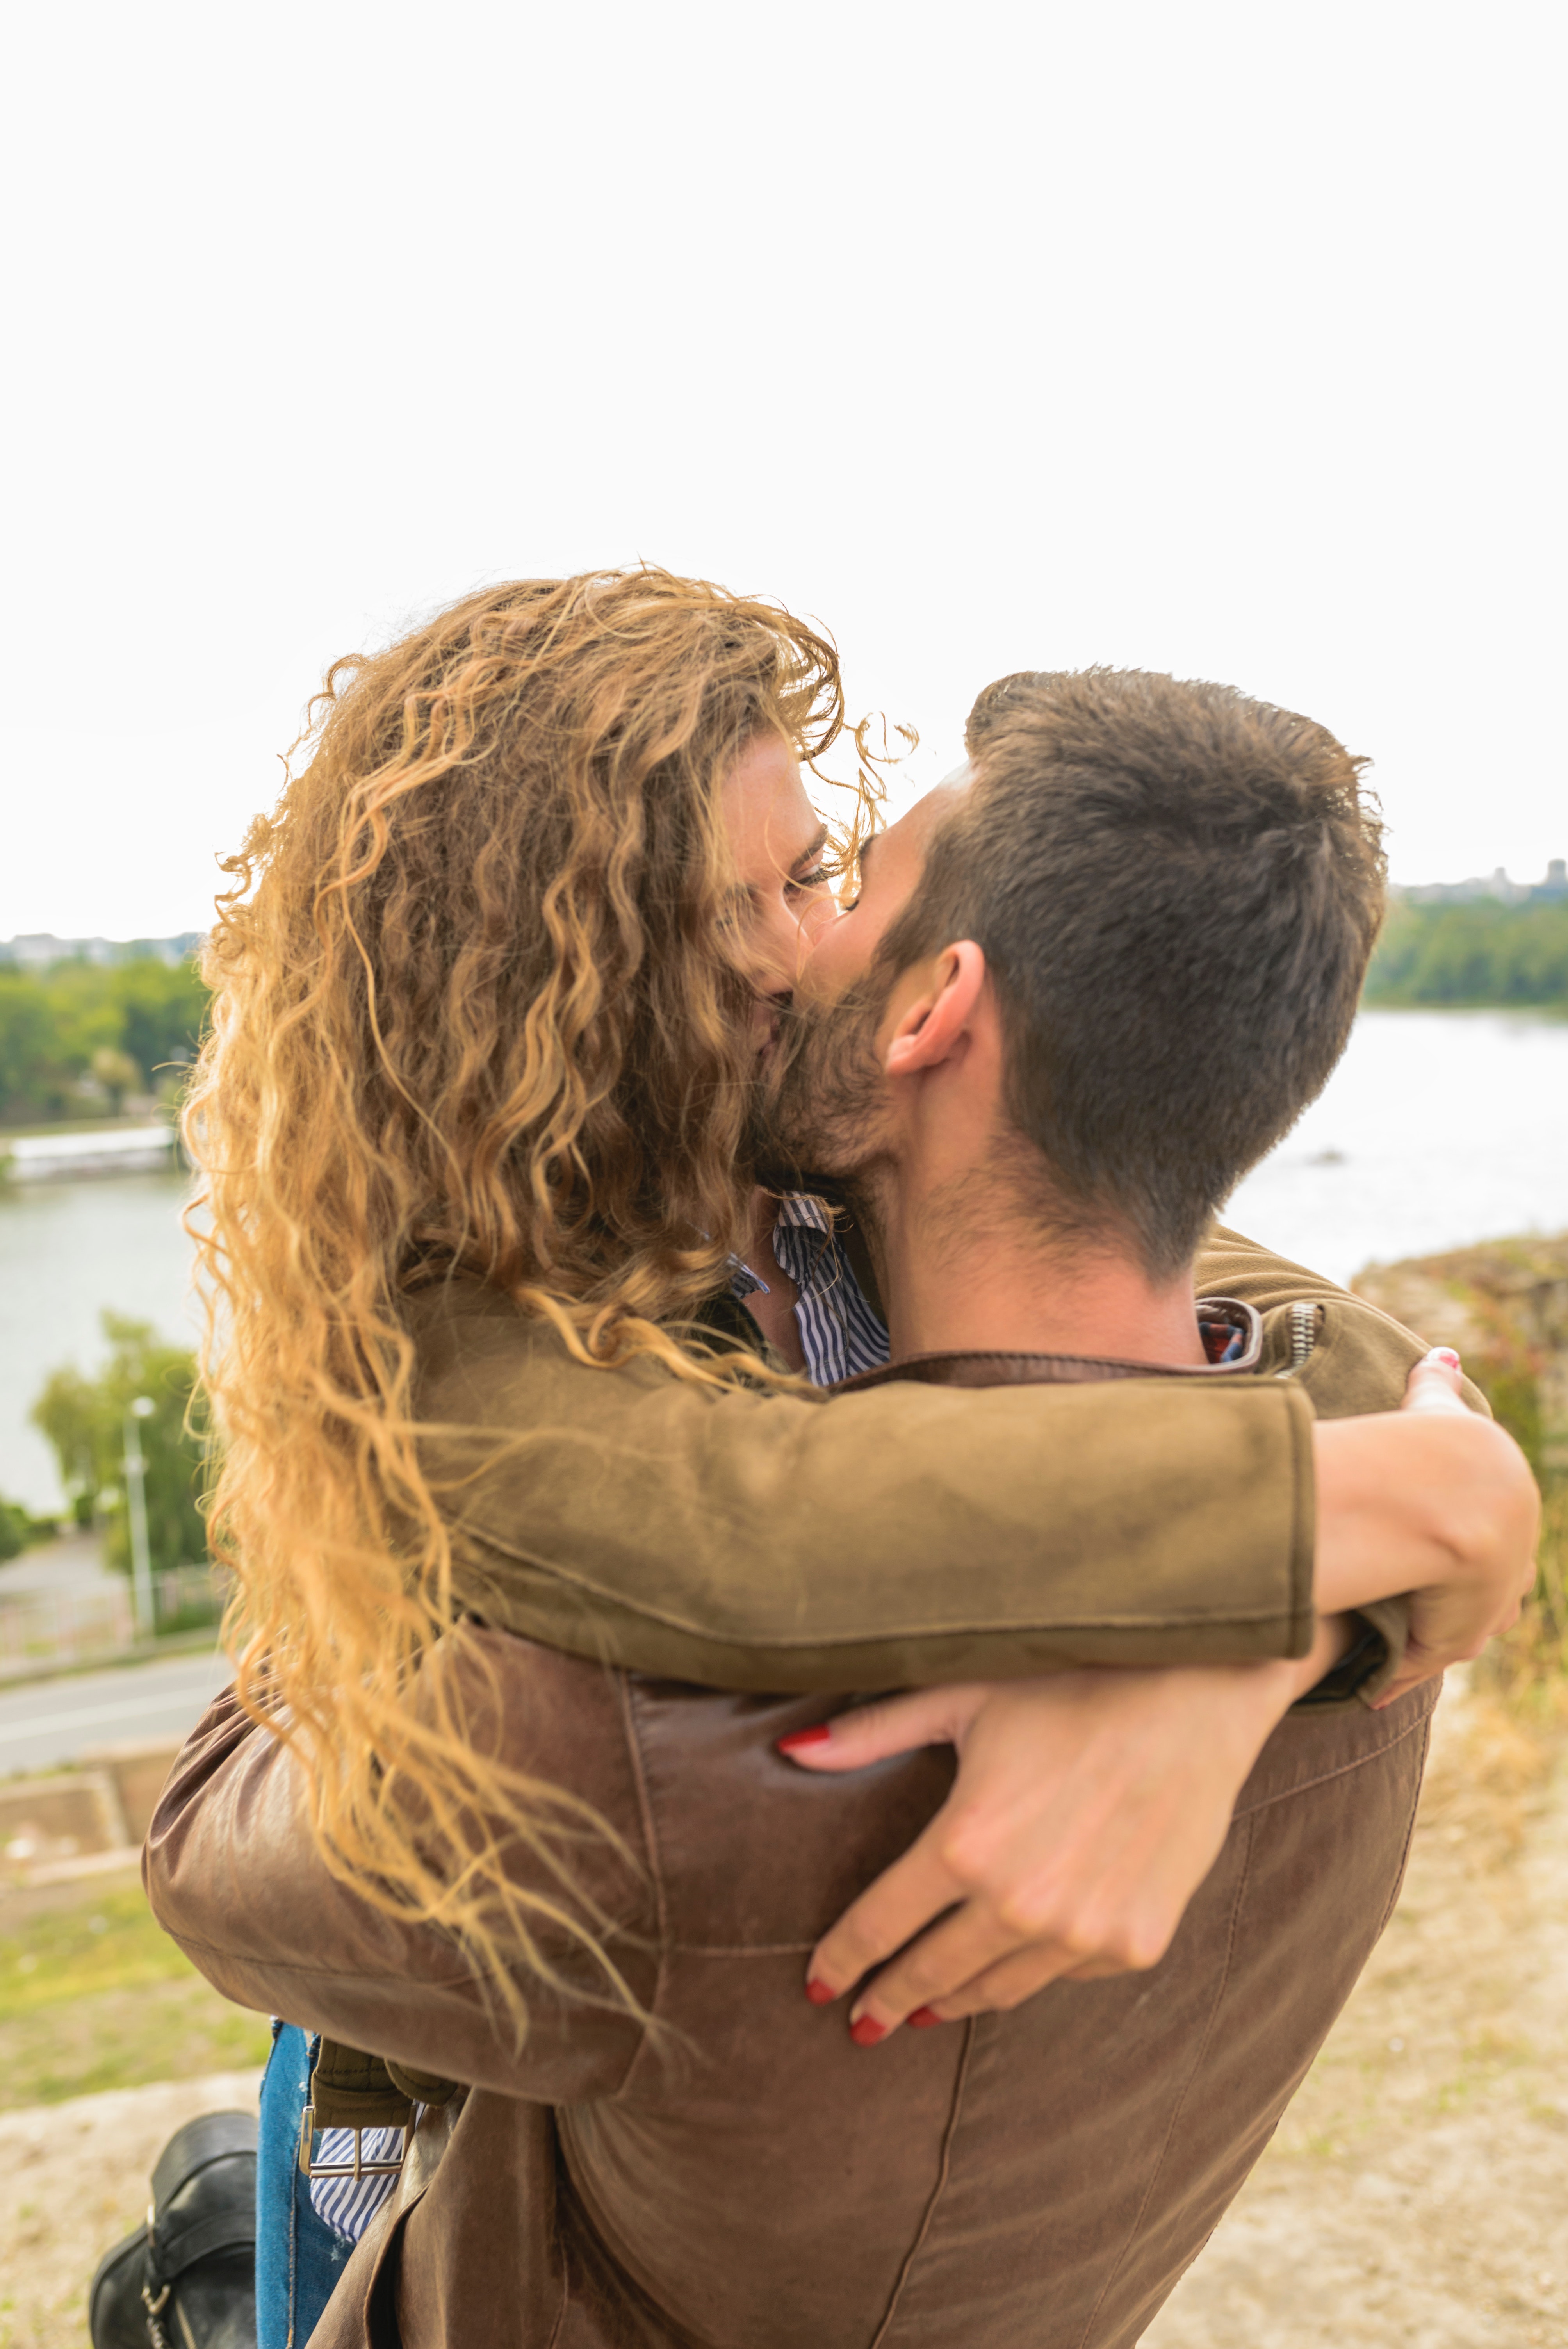
photograph, interaction, romance, shoulder, fun, love, hug, kiss, girl